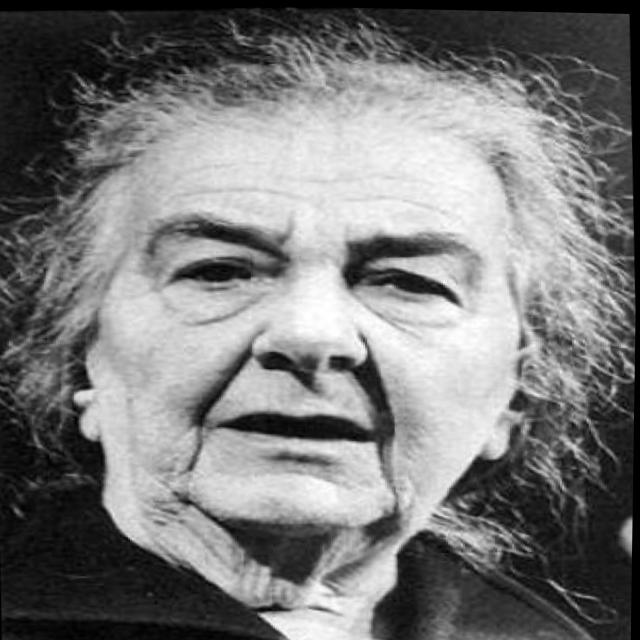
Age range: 65+